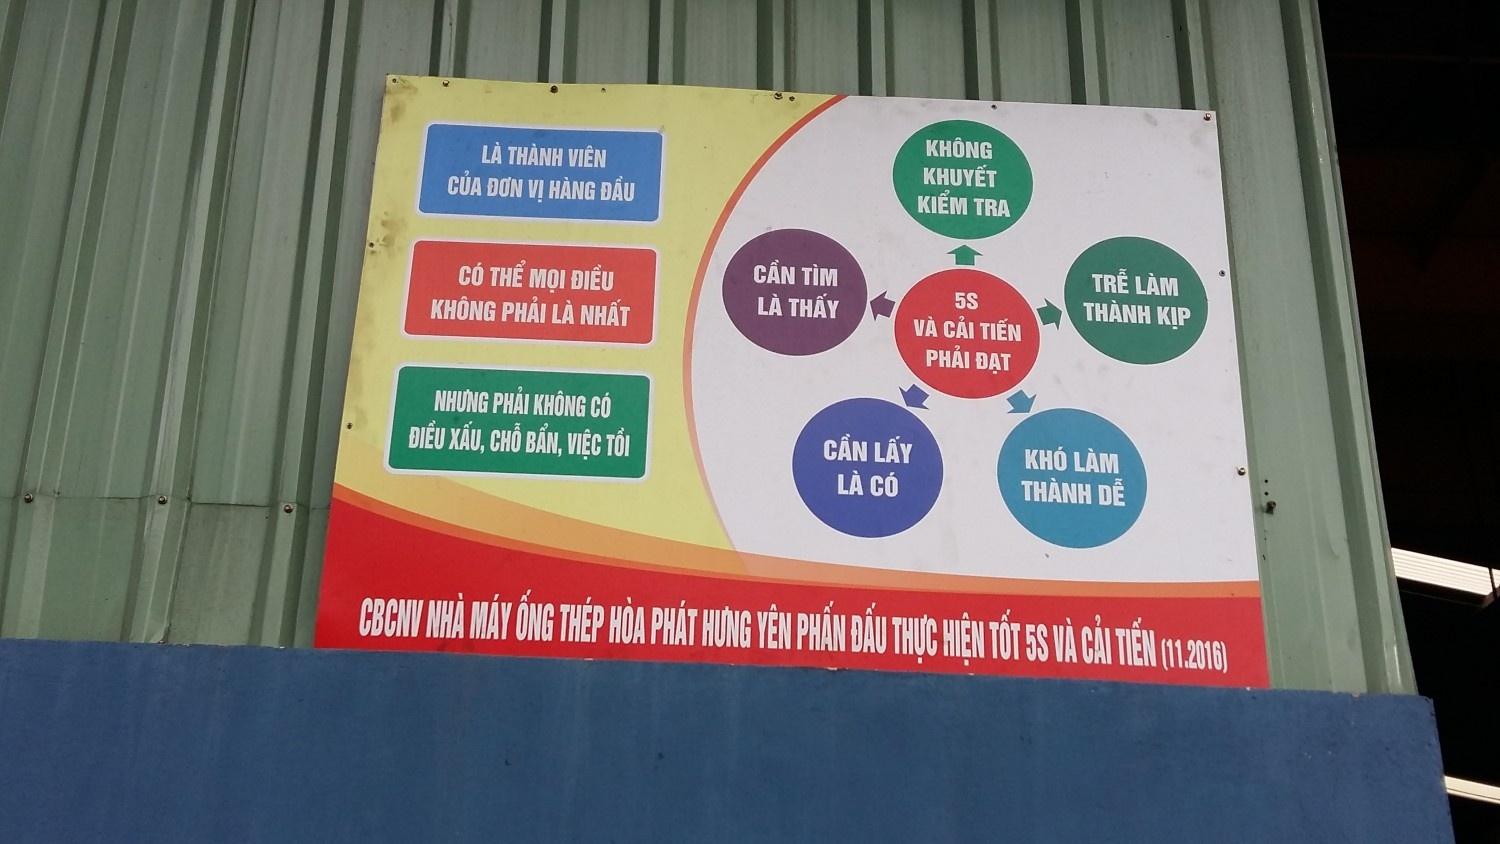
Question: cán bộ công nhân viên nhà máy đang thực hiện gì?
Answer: đang thực hiện 5s và cải tiến